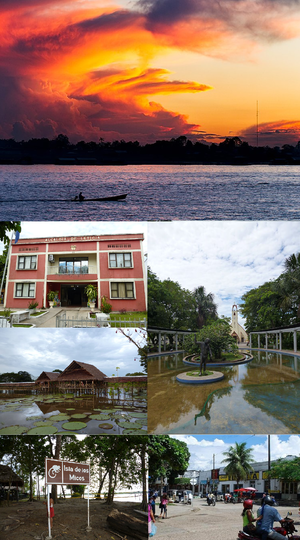
Leticia est la capitale du département d'Amazonas en Colombie. Elle est située aux confins des frontières entre le Brésil et la Colombie et entre le Pérou et la Colombie, dans la région appelée « Tres fronteras », entre Colombie, Brésil et Pérou.